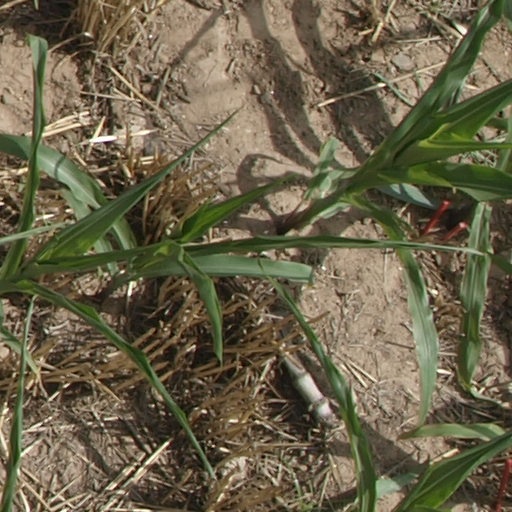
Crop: maize; corn